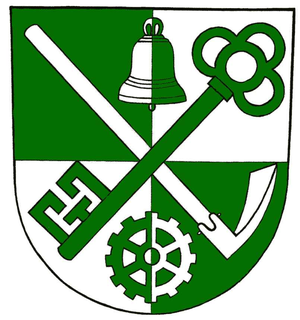
Samtens
Coat of arms of Samtens
Samtens er en by og kommune i det nordøstlige Tyskland, beliggende under Landkreis Vorpommern-Rügen på øen Rügen. Landkreis Vorpommern-Rügen ligger i delstaten Mecklenburg-Vorpommern.